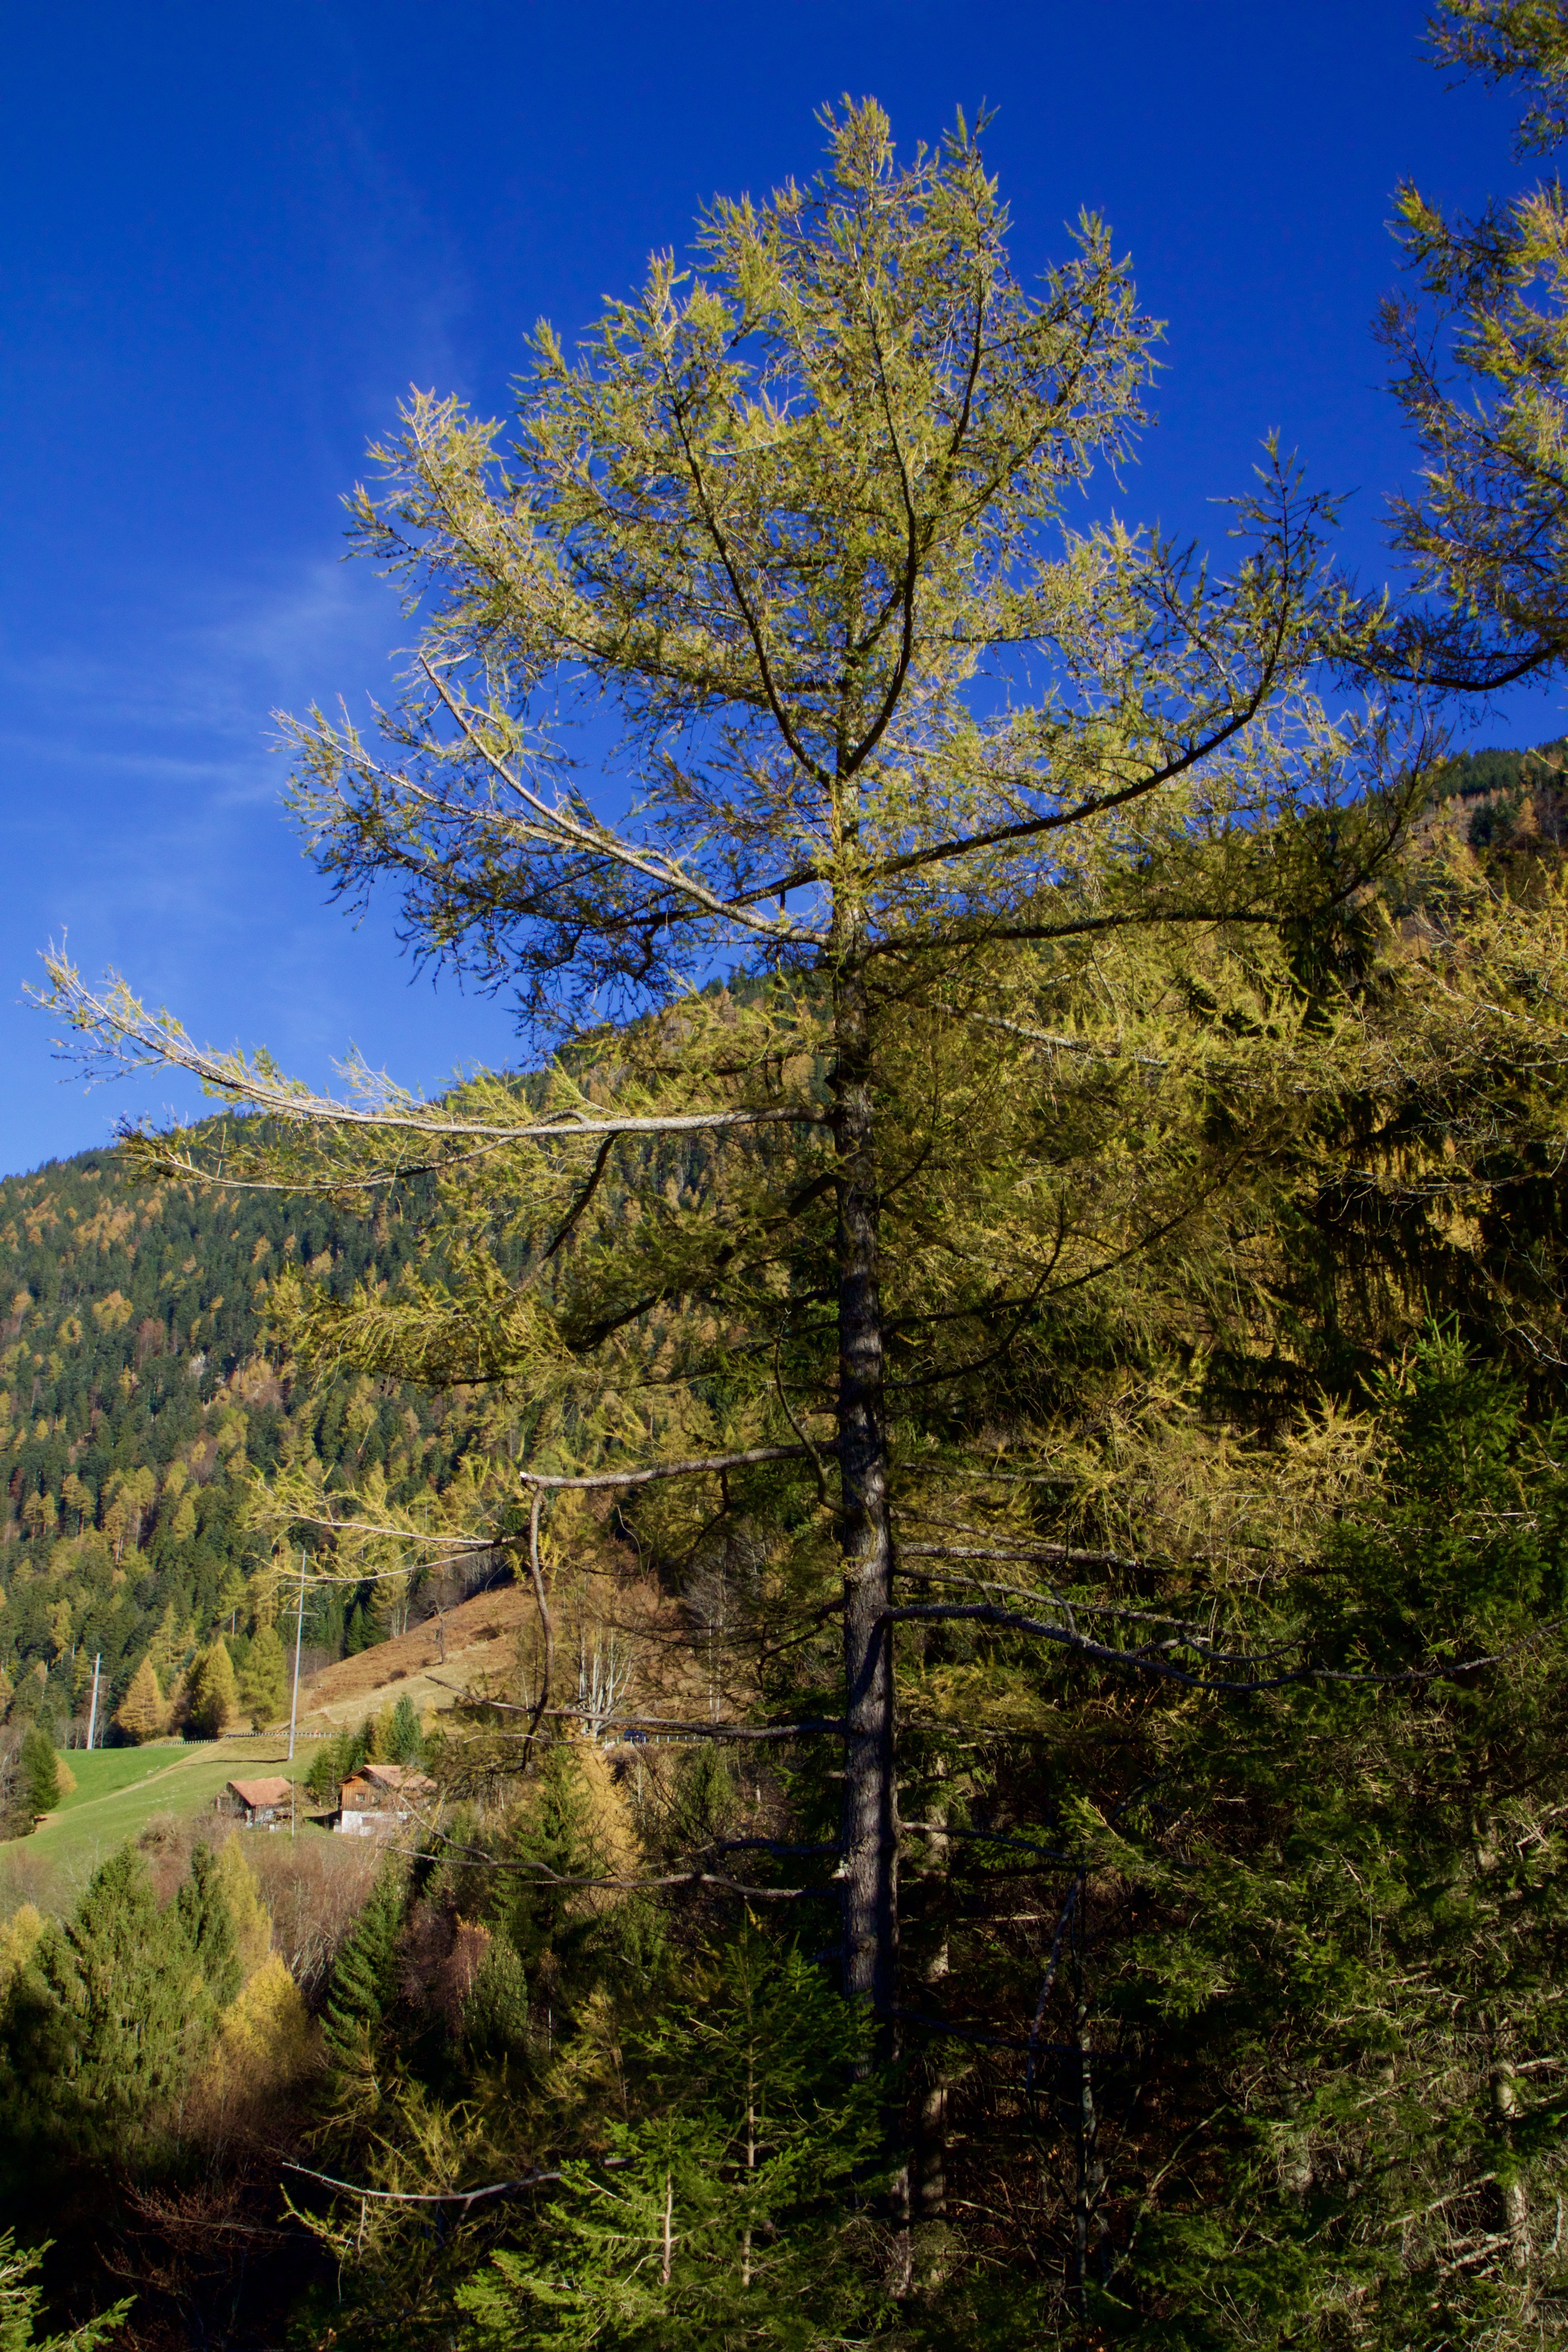
landscape, tree, nature, forest, grass, wilderness, mountain, plant, meadow, leaf, hill, flower, autumn, alpine, flora, ridge, conifer, mountains, vegetation, deciduous, woodland, habitat, larch, ecosystem, biome, natural environment, woody plant, mountainous landforms, temperate broadleaf and mixed forest, land plant